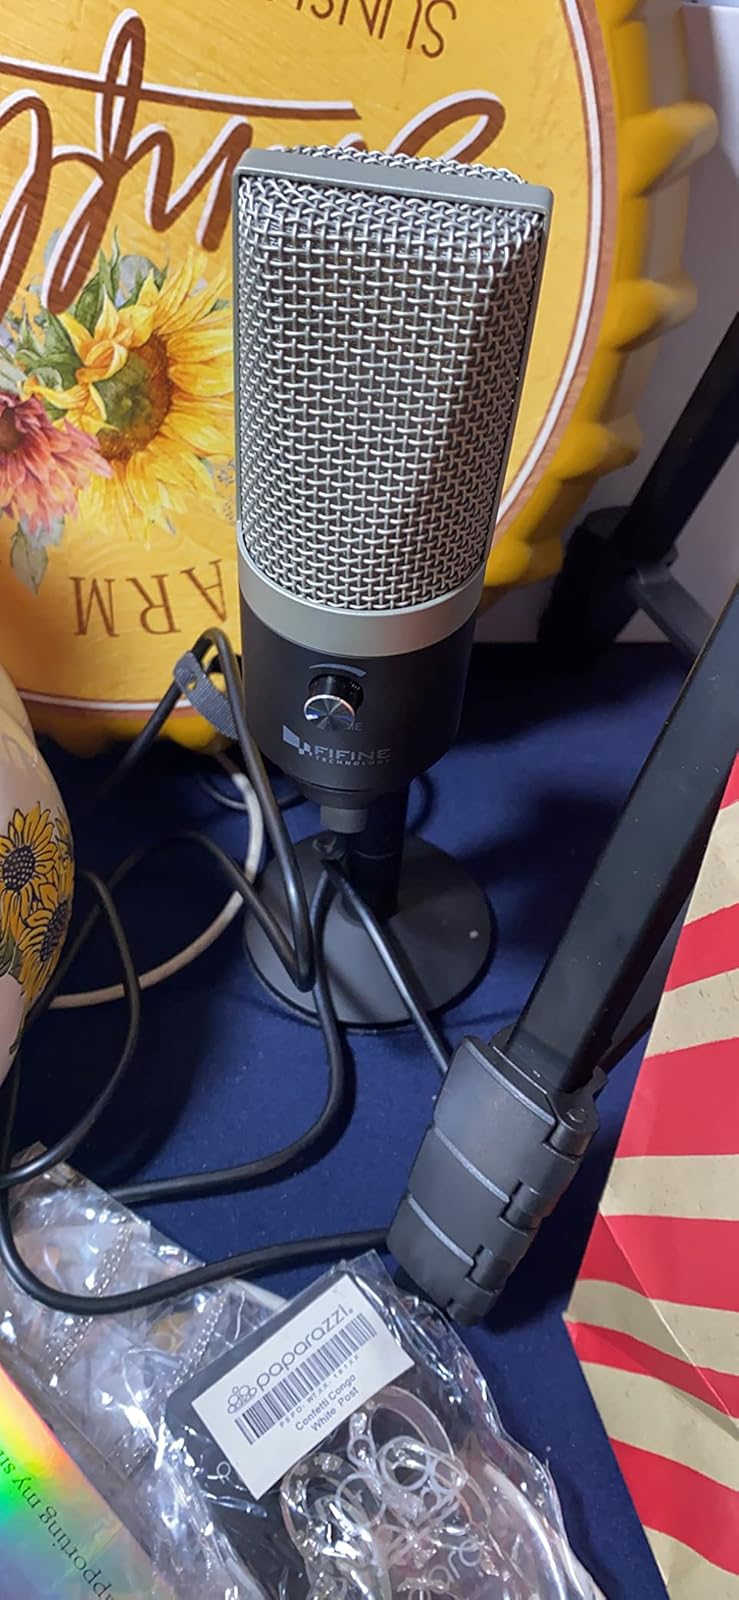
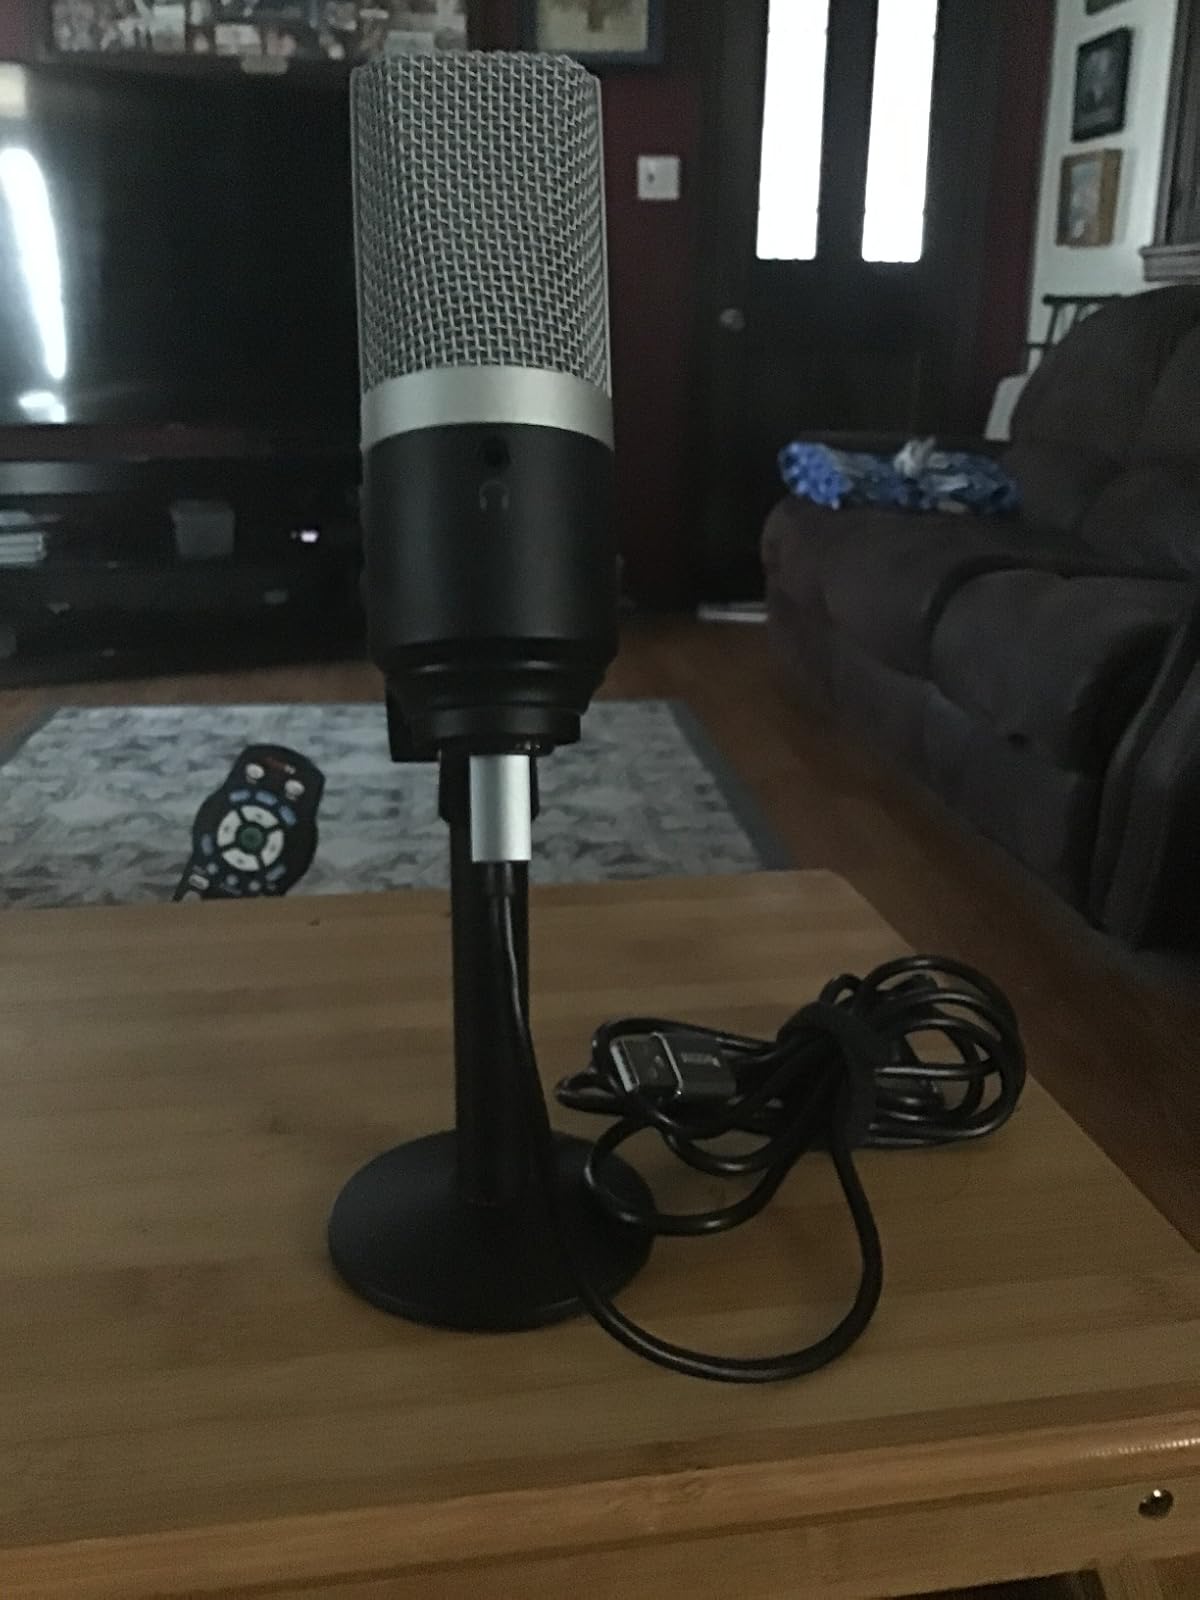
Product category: microphone
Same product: yes